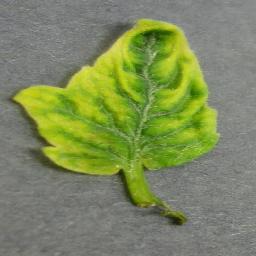
Label: Tomato___Tomato_Yellow_Leaf_Curl_Virus